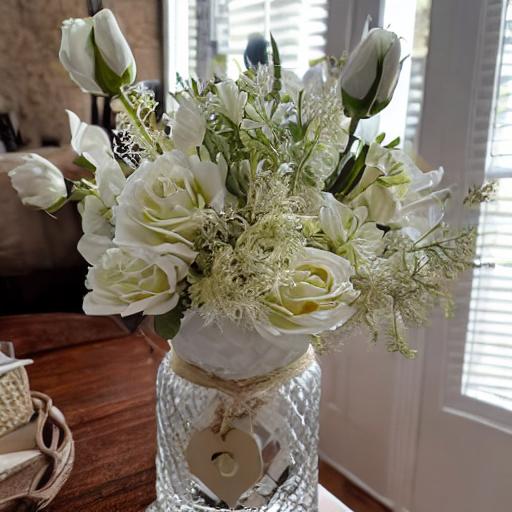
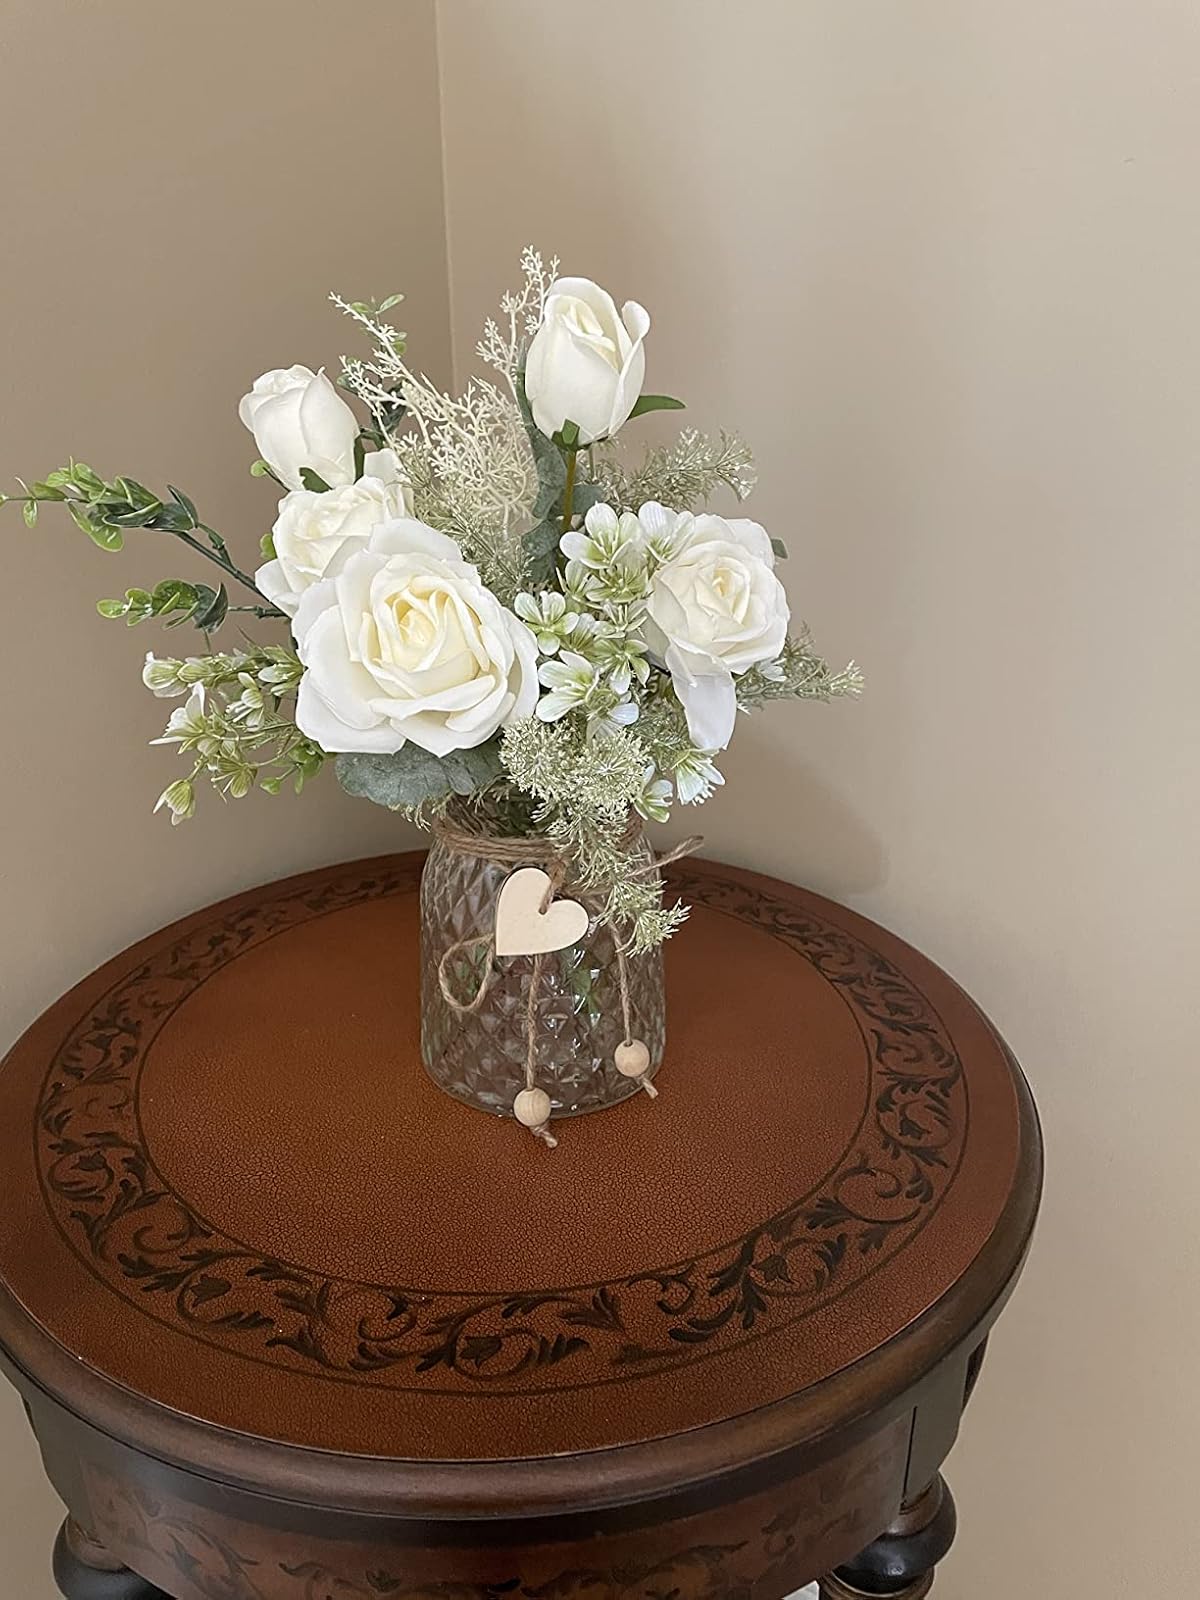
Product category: vase
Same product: no